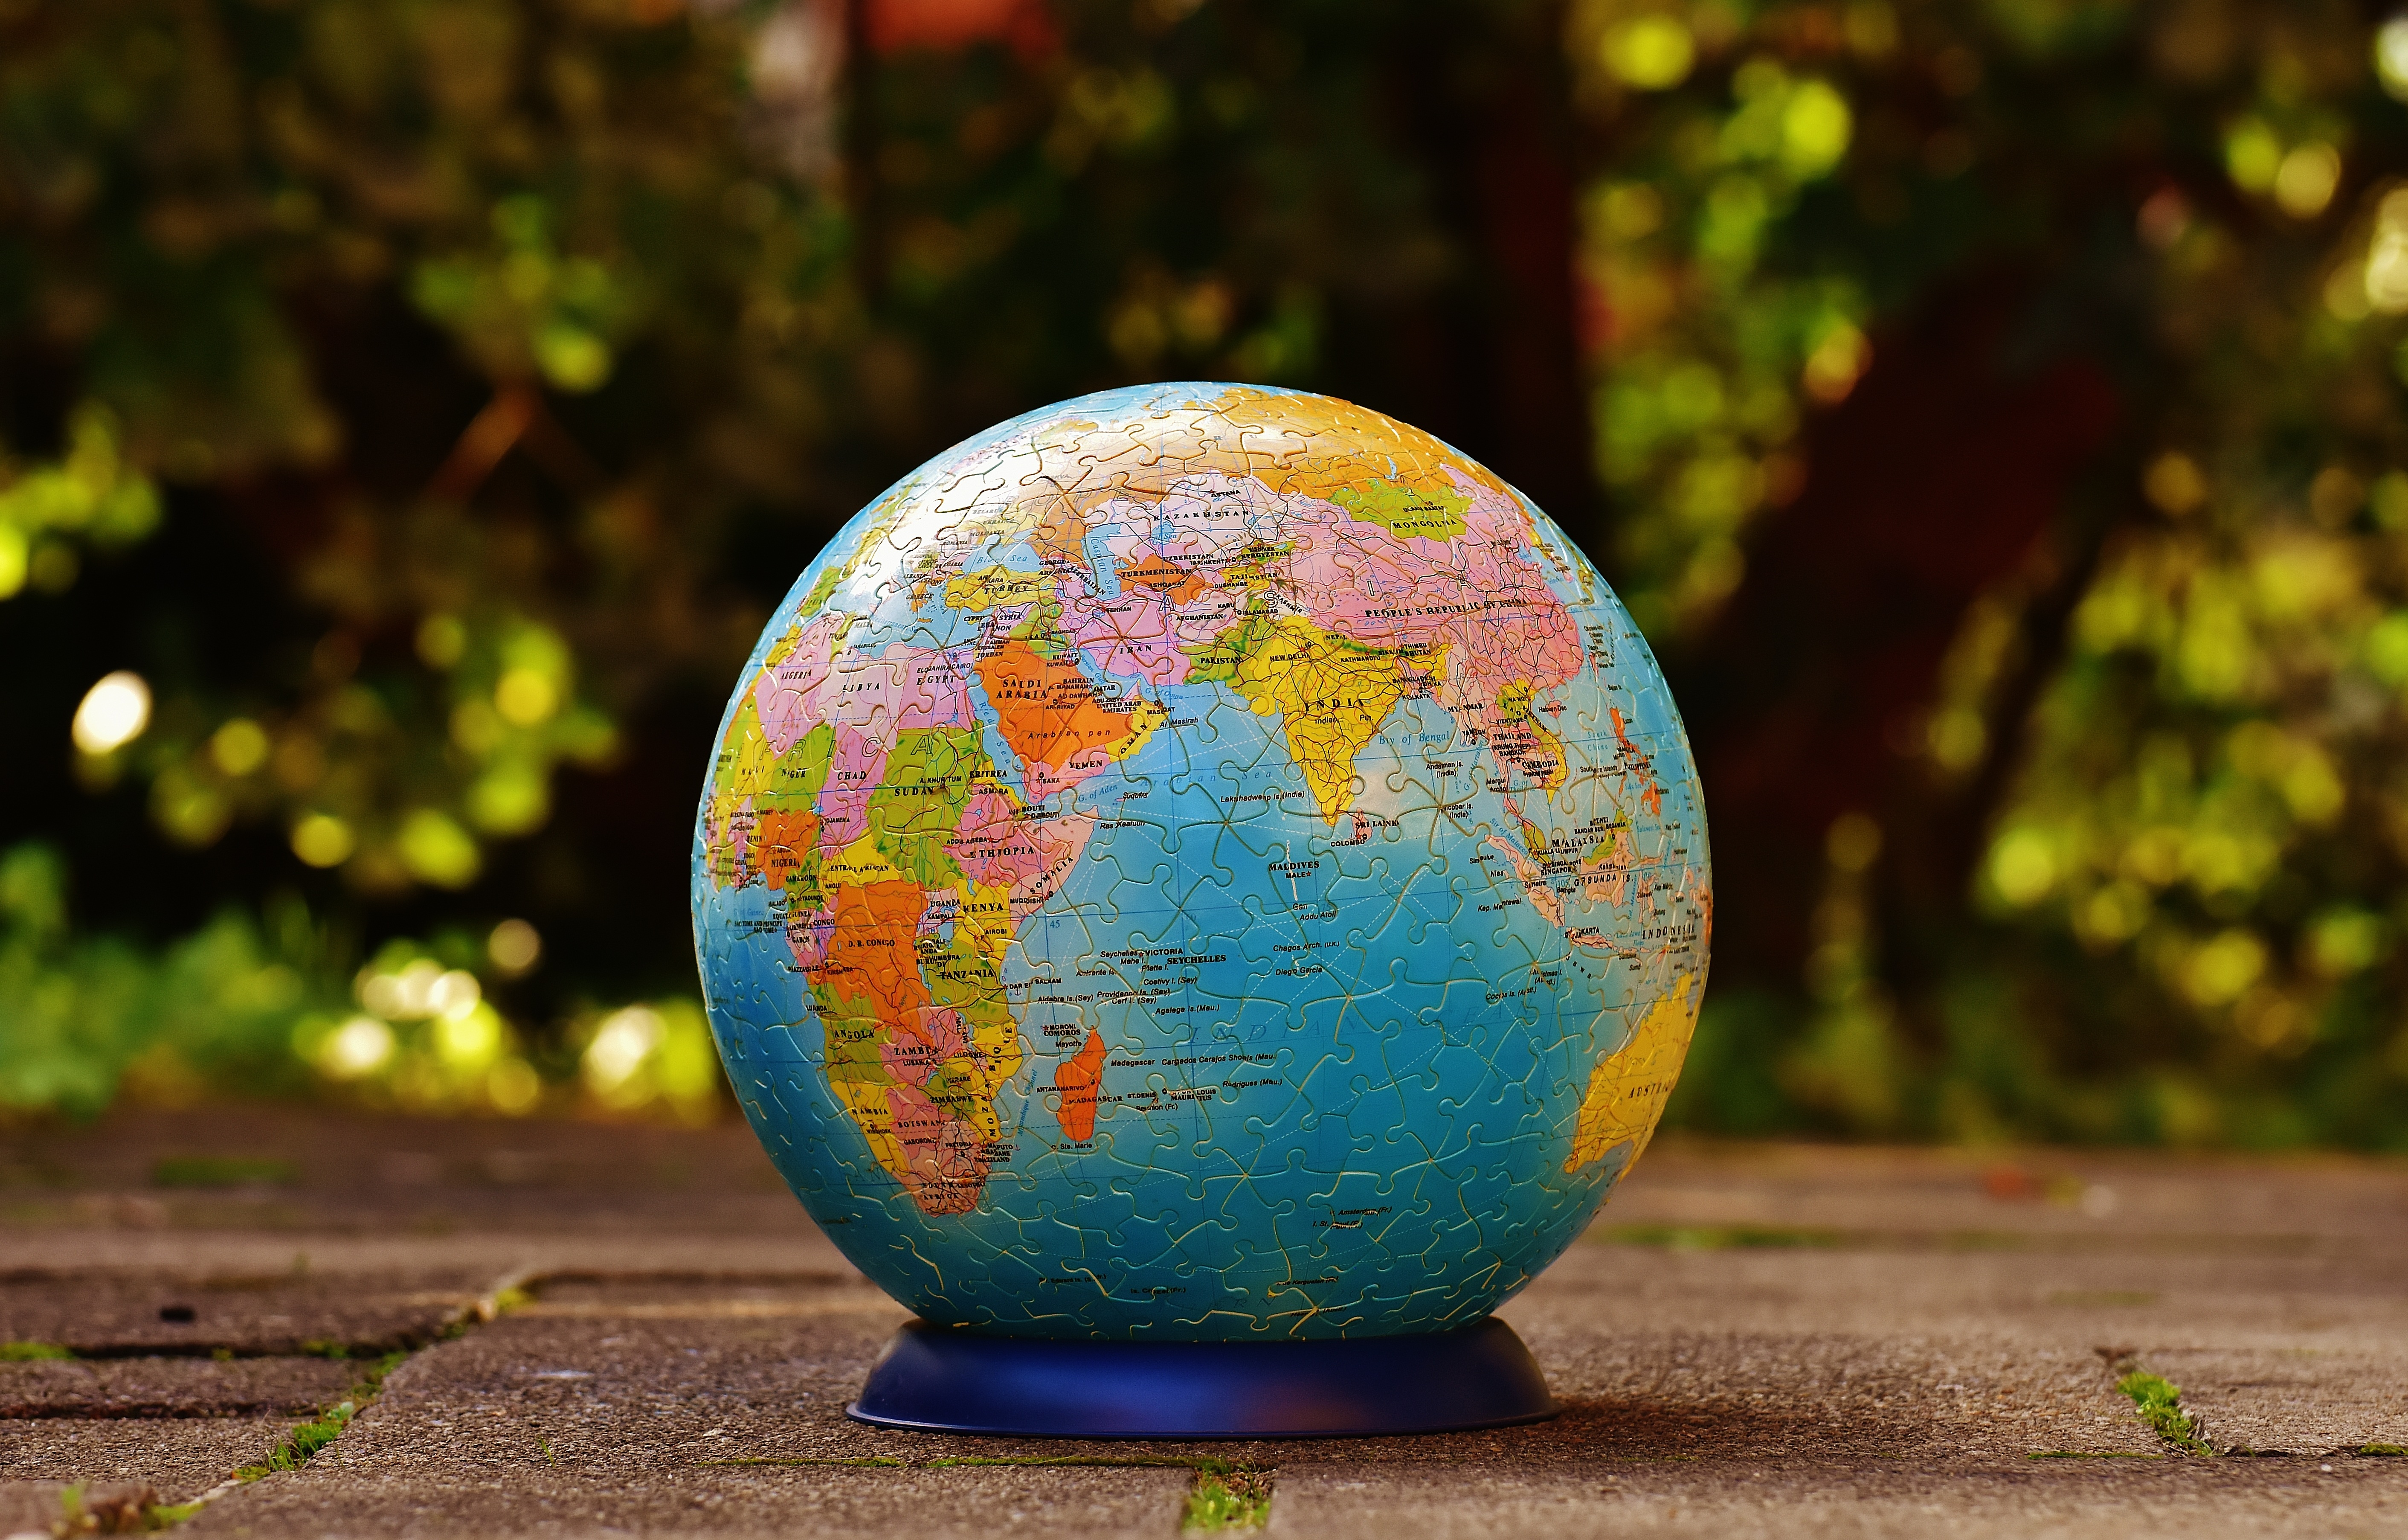
tree, play, sunlight, leaf, green, color, autumn, season, globe, stand, fun, toys, sphere, puzzle, shape, puzzle ball, tricky, patience games, puzzle piece